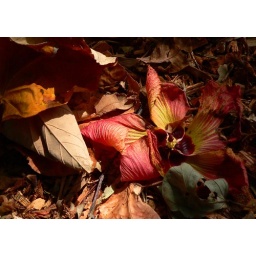
fallen from a tree above leaves and a flower now a shade of their beauty. photographed at Dicky Beach, Caloundra, Queensland.